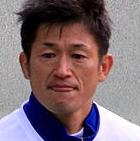
Age: 44